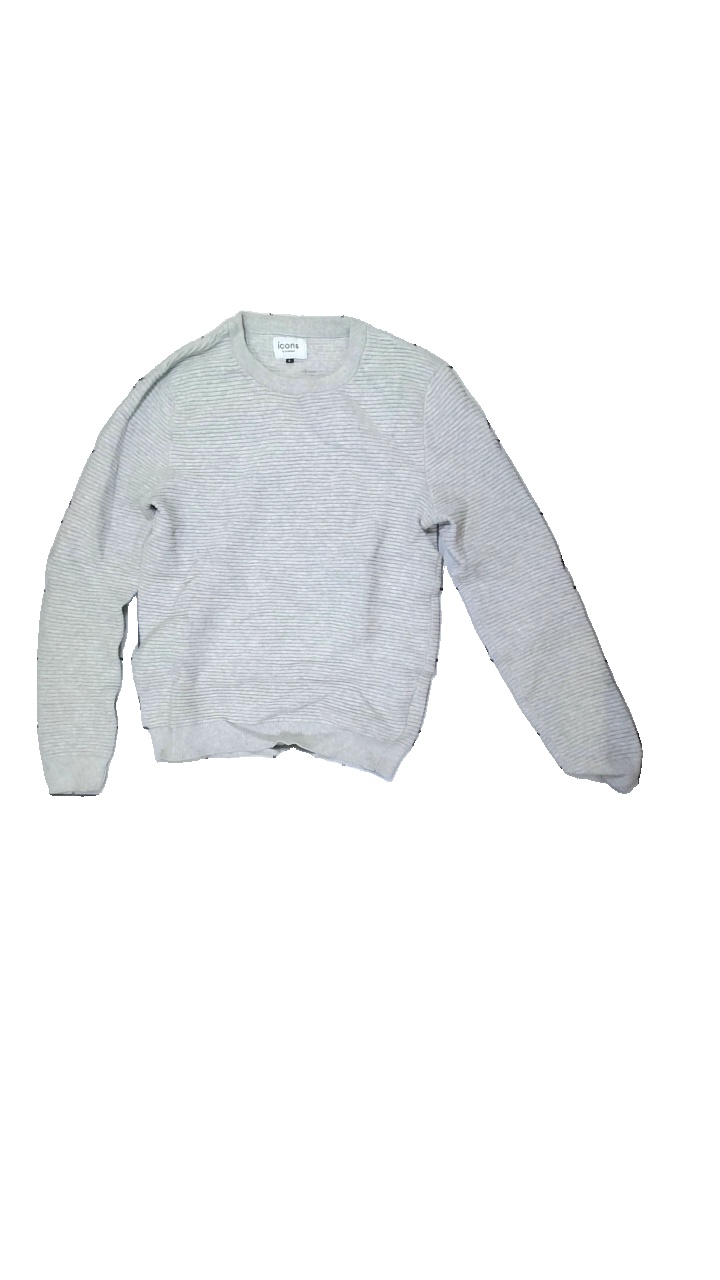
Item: Sweater (Men)
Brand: Icons
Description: Grey knitted sweater
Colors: Grey
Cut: Regular, C-collar
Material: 51% Nylon 49% Cotton
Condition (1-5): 2
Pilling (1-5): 5
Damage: stained
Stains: Minor
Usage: Export
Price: <50